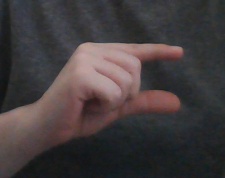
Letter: dal